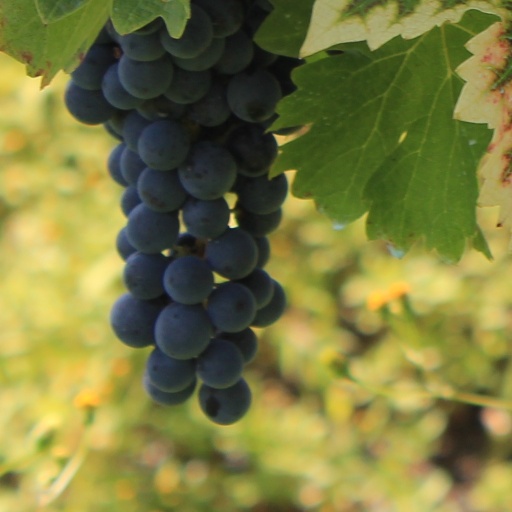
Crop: grape